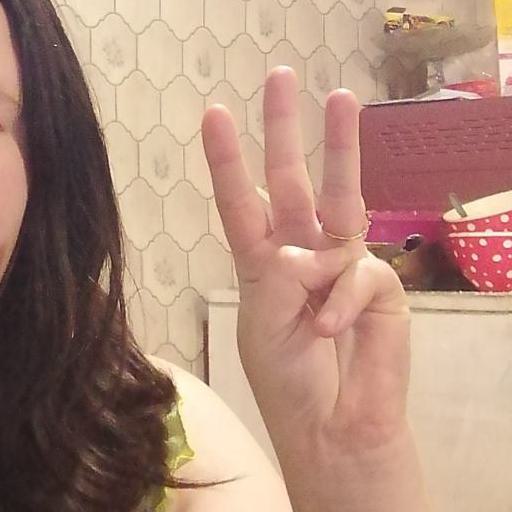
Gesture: three